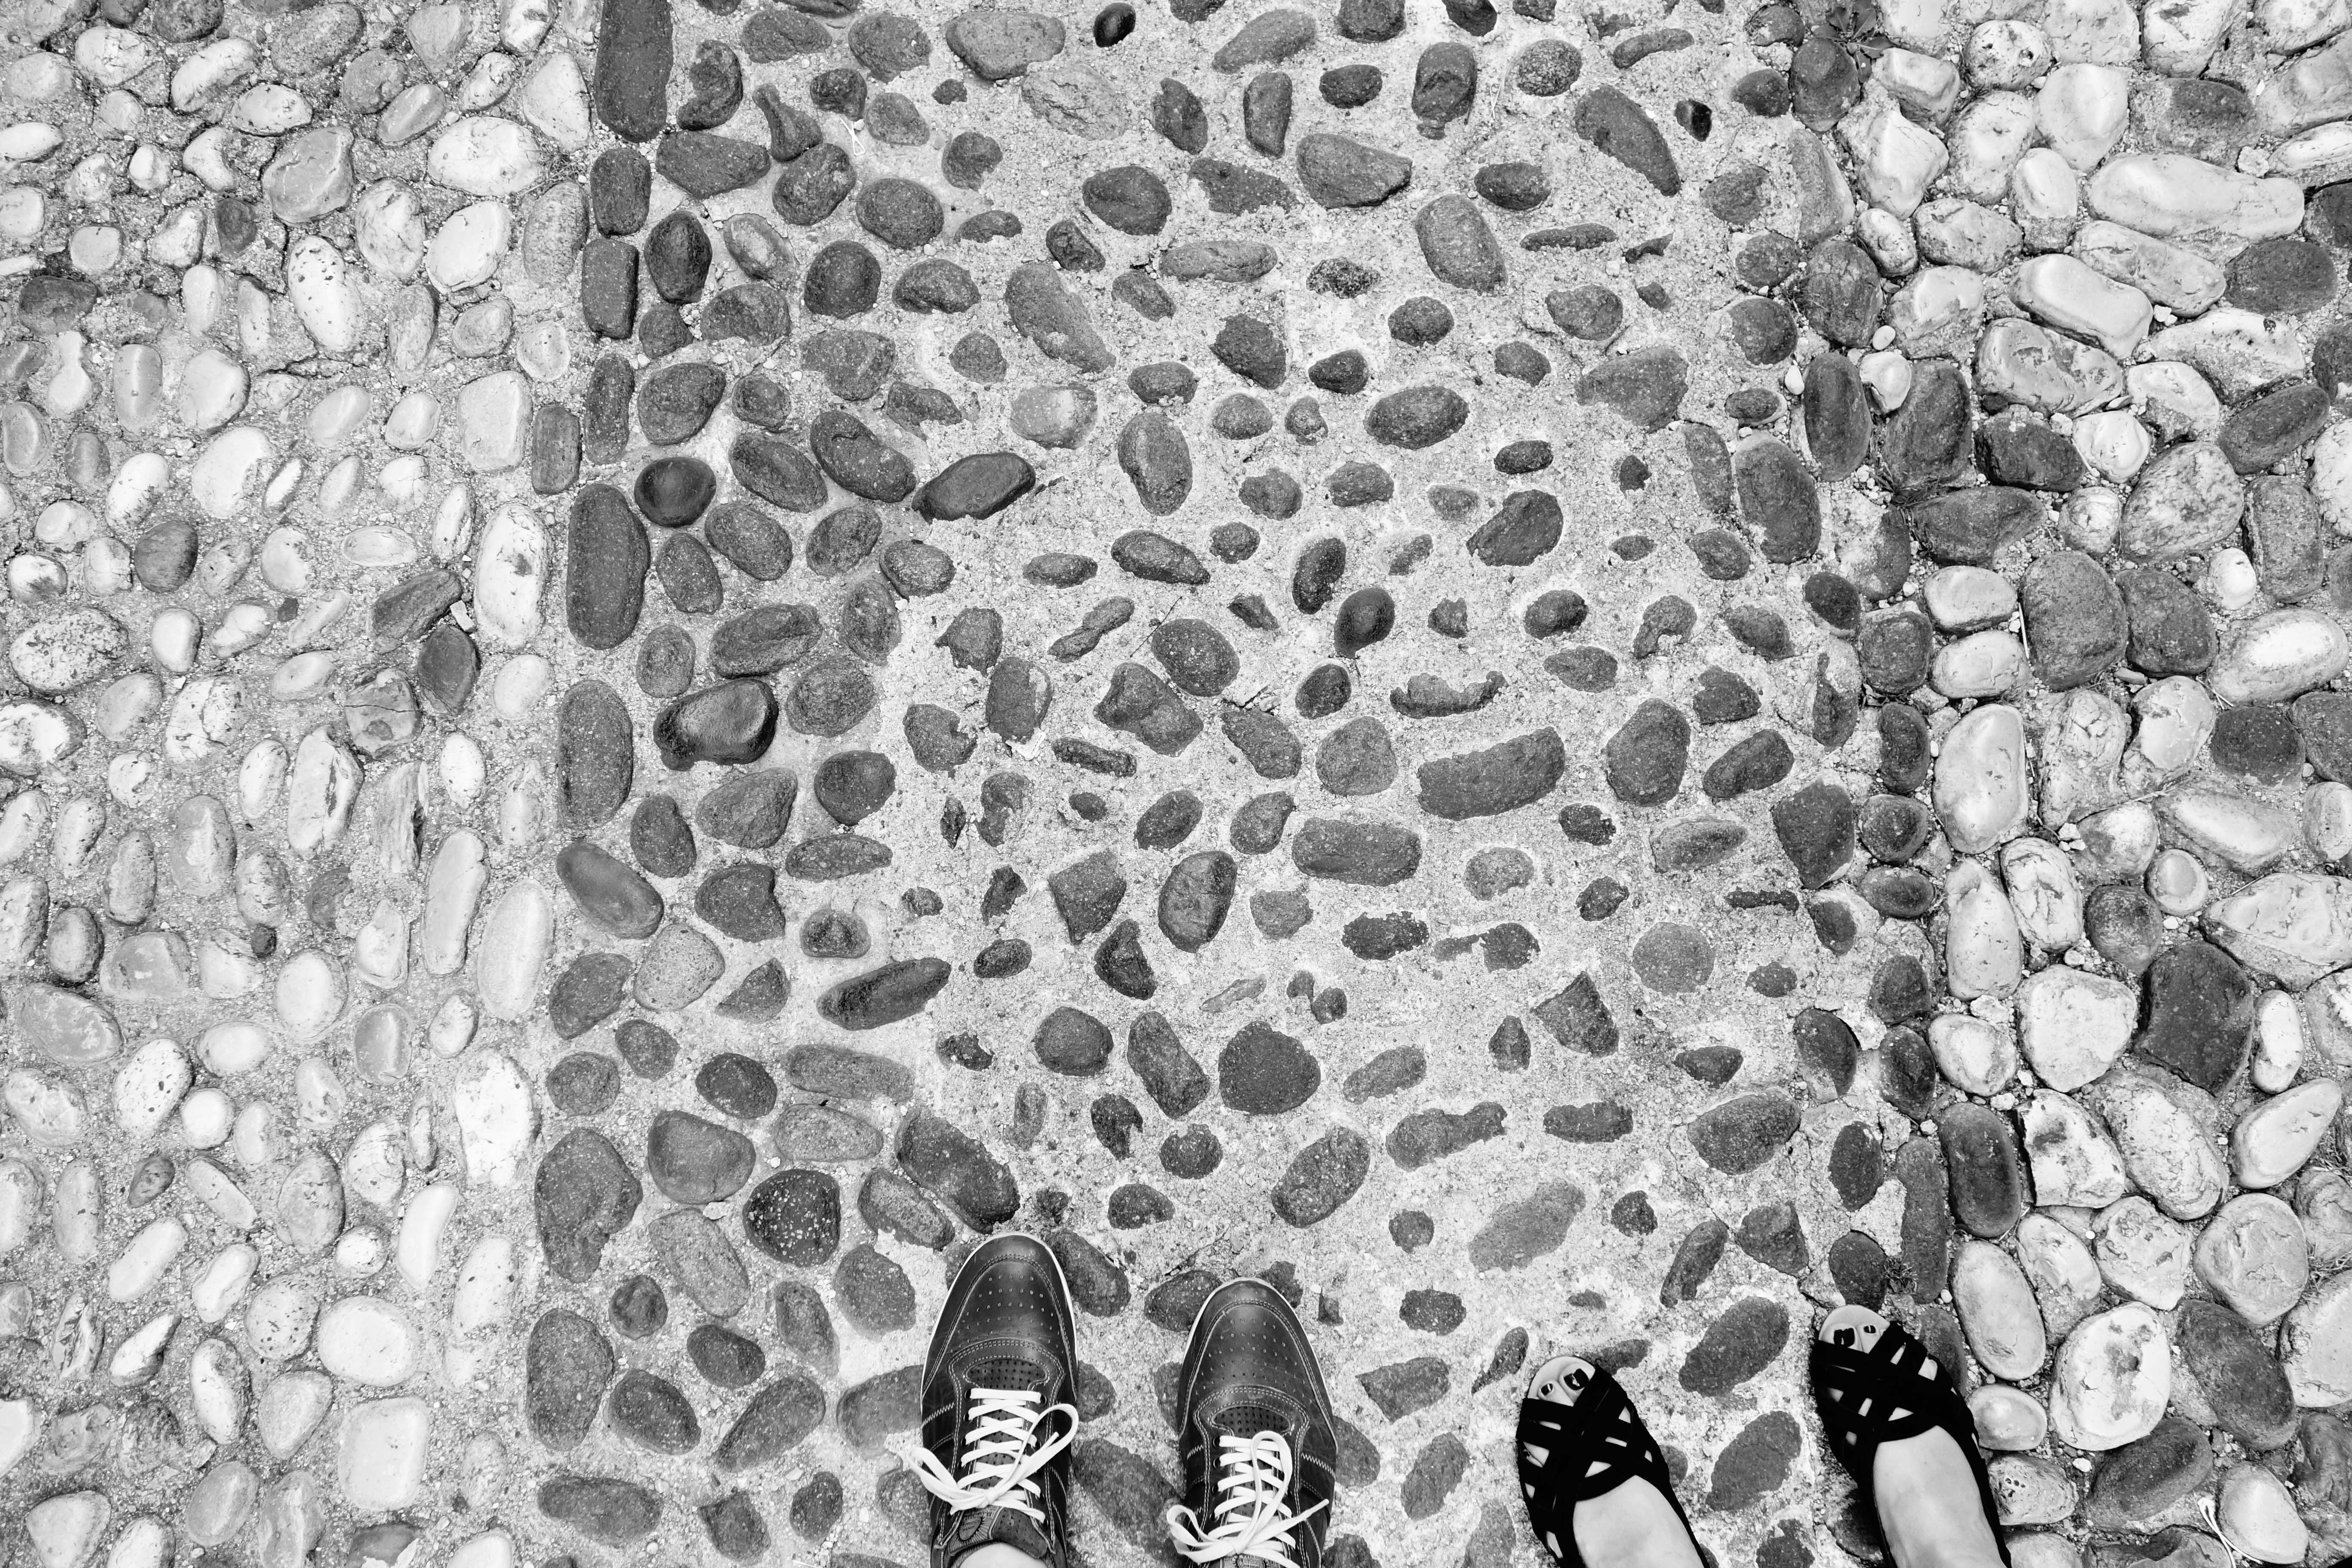
black and white, white, texture, wall, pattern, soil, monochrome, material, circle, art, design, symmetry, flooring, monochrome photography